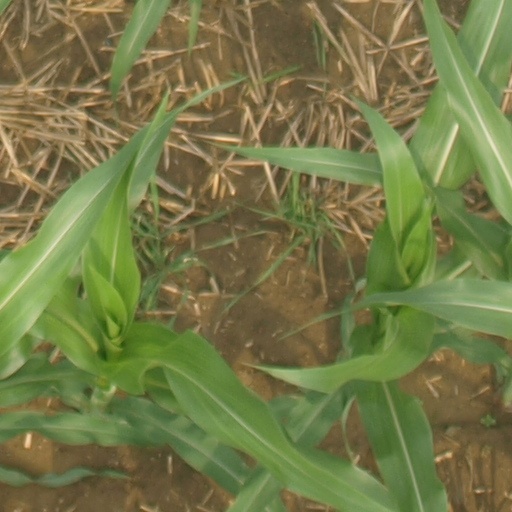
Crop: maize; corn